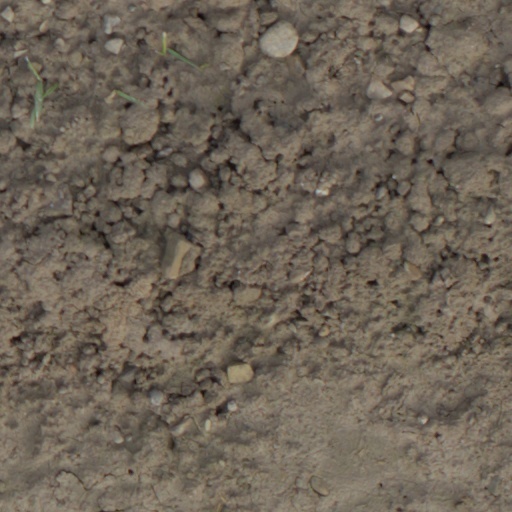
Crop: wheat